Funeral prayer (Islam)

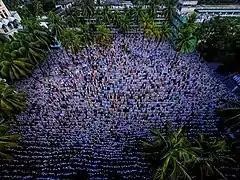
of Shah Ahmad Shafi in Bangladesh (2020)

 is the name of the special prayer that accompanies an Islamic funeral. It is performed in congregation to seek pardon for the deceased and all dead Muslims, and is a collective obligation upon all able-bodied Muslims; if some Muslims take the responsibility of conducting the prayer, then the obligation is fulfilled, but all Muslims will be accountable if this obligation is not fulfilled by anyone.